Hanging

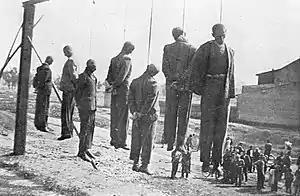
Public execution of Polish civilians by the Nazi Germans in German occupied Kraków in 1942

In the absence of fracture and dislocation, occlusion of blood vessels becomes the major cause of death, rather than asphyxiation. Obstruction of venous drainage of the brain via occlusion of the internal jugular veins leads to cerebral oedema and then cerebral ischemia. The face will typically become engorged and cyanotic (turned blue through lack of oxygen).